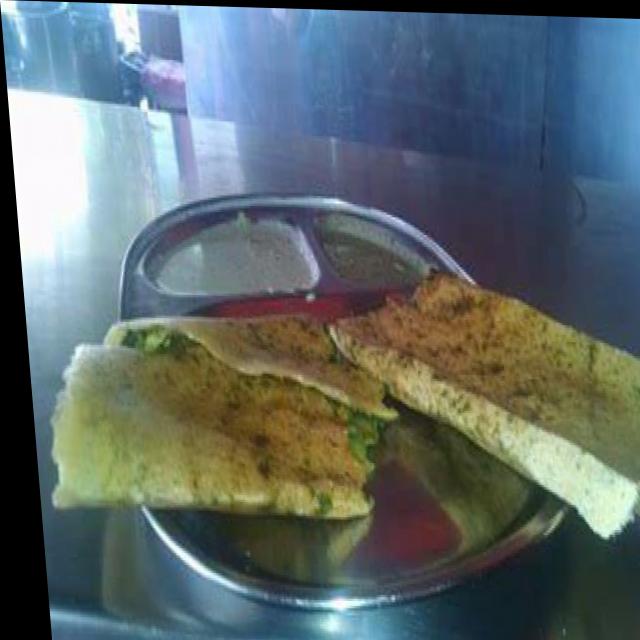
Dish: masala_dosa